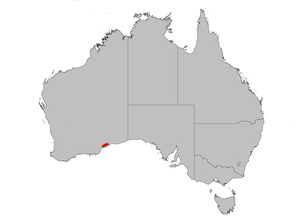
Banksia epica est une espèce d'arbrisseau du genre Banksia endémique d'Australie où il ne pousse que sur la côte méridionale de l'Australie-Occidentale. Il se présente sous la forme d'un buisson étalé, pouvant atteindre 3,5 mètres de haut, aux feuilles dentées en forme de coin et aux grands épis floraux jaune crême. On en connaît seulement deux peuplements isolés dans l'extrême sud-est de l'État, près de la limite occidentale de la Grande baie australienne. Ces deux populations se rencontrent dans les landes à bruyère côtières sur des dunes perchées de sable siliceux.